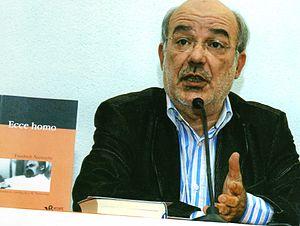
Josep-Maria Terricabras i Nogueras est un philosophe et un homme politique catalan.
Les élections européennes de 2014 ont eu lieu entre le 22 et le 25 mai selon les pays, et le dimanche 25 mai 2014 en Espagne. Ces élections étaient les premières depuis l'entrée en vigueur du Traité de Lisbonne qui a renforcé les pouvoirs du Parlement européen et modifié la répartition des sièges entre les différents États-membres. Ainsi, les Espagnols n'ont pas élu 50 députés européens comme en 2009, mais 54.